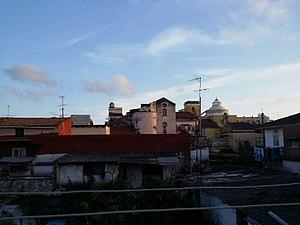
Cesa est une commune de la province de Caserte dans la région Campanie en Italie.